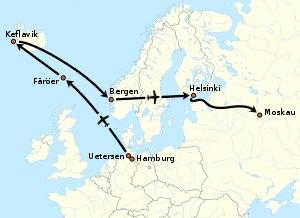
Mathias Rust est un aviateur allemand qui a atterri dans un petit monomoteur à côté de la place Rouge de Moscou, en 1987 avant la fin de la guerre froide.